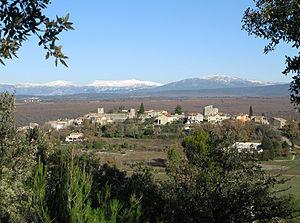
Côté ouest du village de Montmeyan, Var, France.
Montmeyan est une commune française située dans le département du Var en région Provence-Alpes-Côte d'Azur.